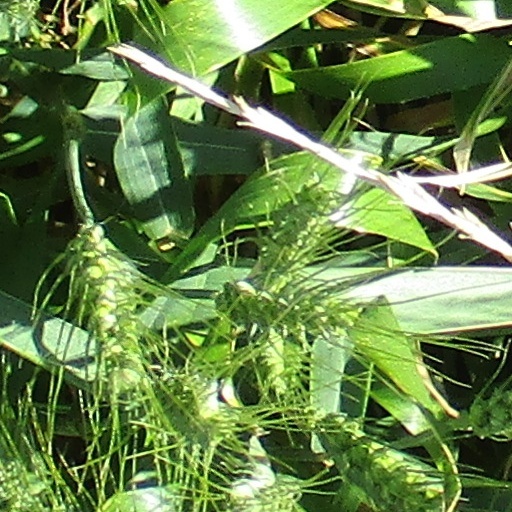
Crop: wheat